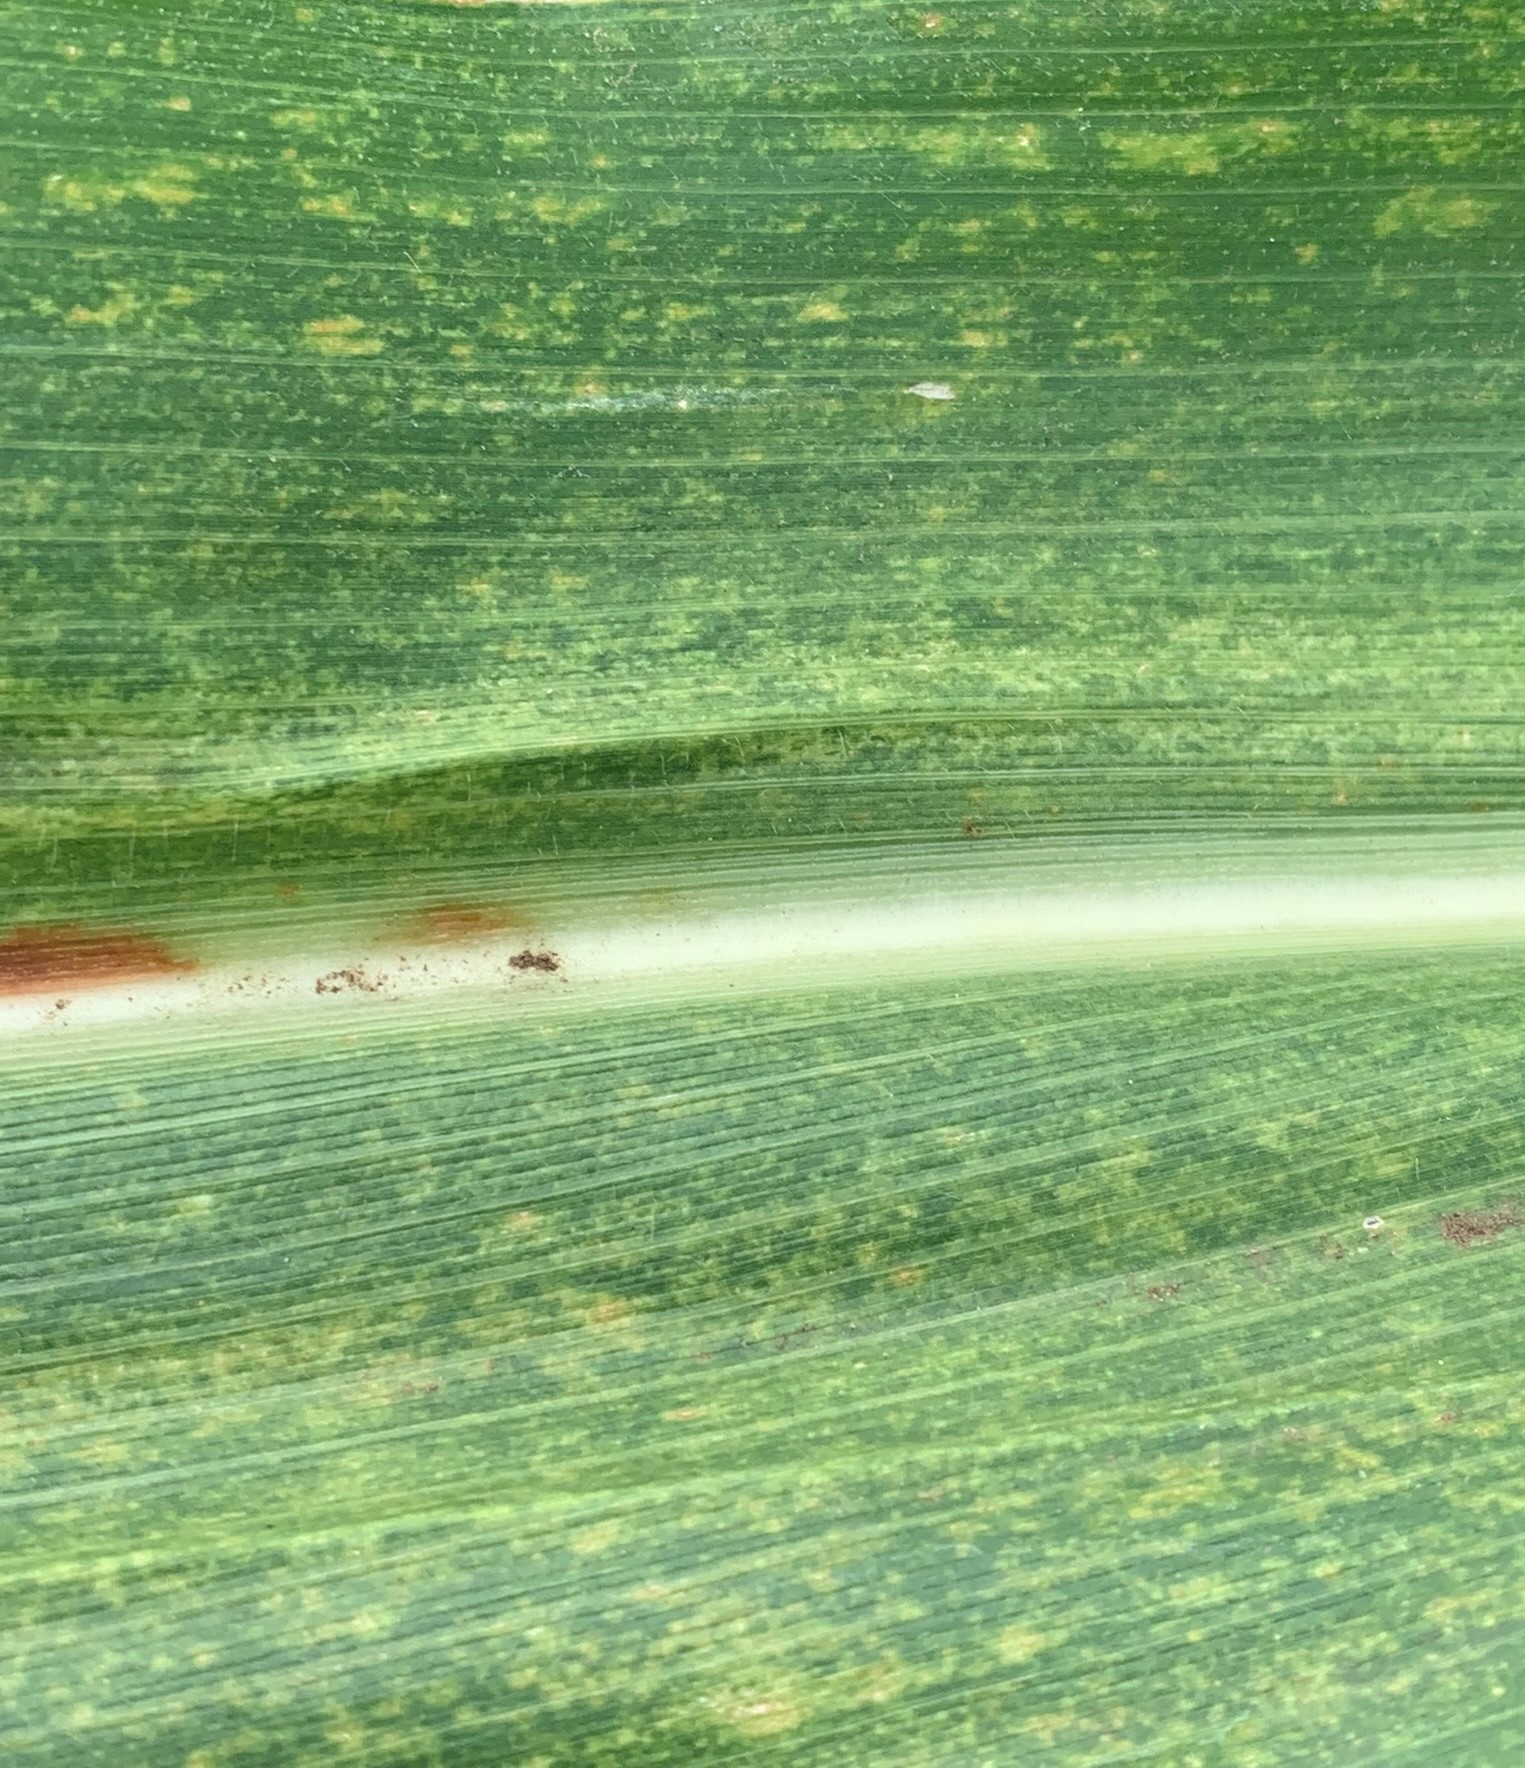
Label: MLN